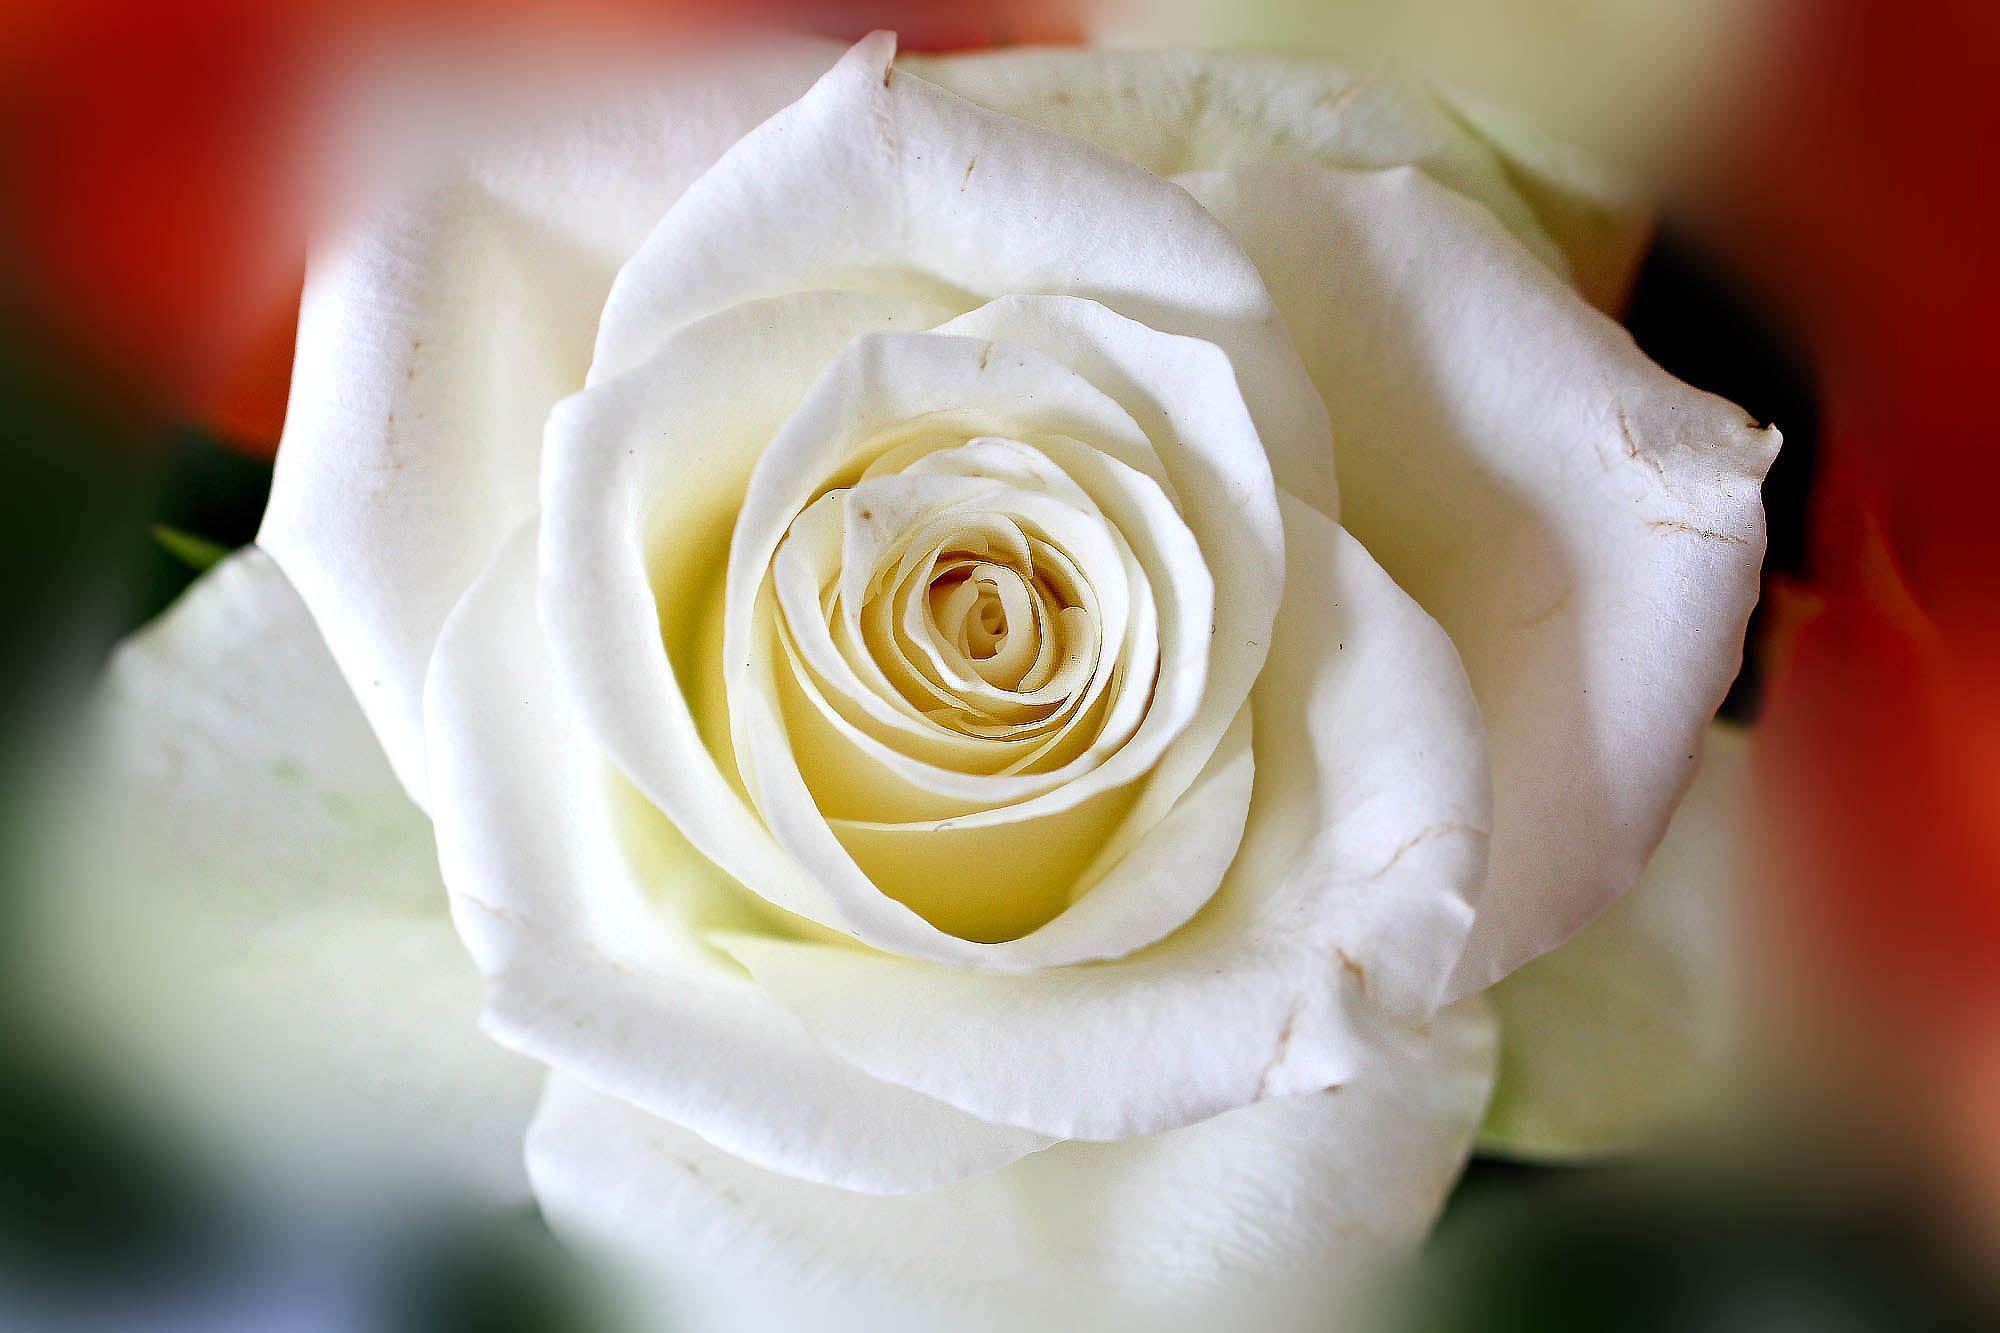
blossom, plant, white, photography, flower, petal, bloom, rose, yellow, close, flora, close up, smell, beautiful, rose bloom, macro photography, flowering plant, garden roses, rose family, flower bouquet, plant stem, land plant, rose order